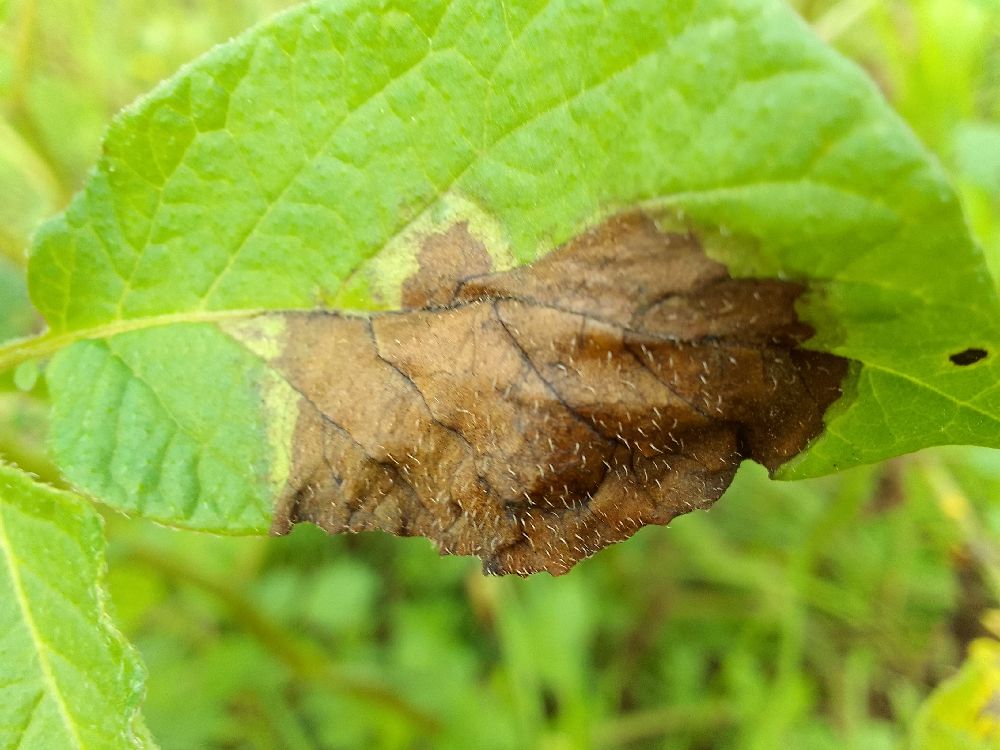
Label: Late blight